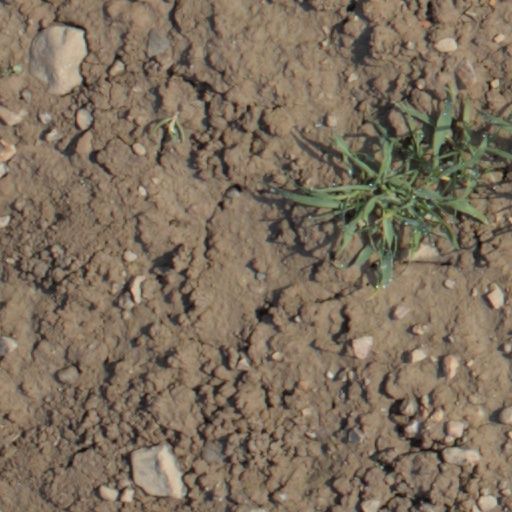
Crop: wheat